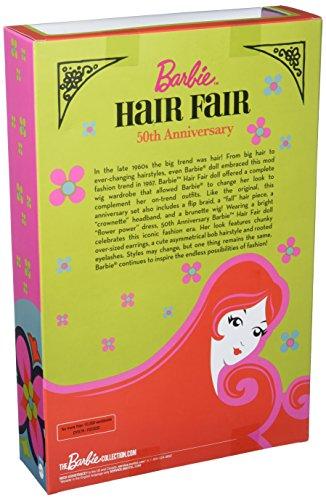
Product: Barbie Hair Fair Set
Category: Toys & Games | Dolls & Accessories | Dolls
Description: Barbie Hair Fair doll offered a complete wig wardrobe that allowed Barbie to change her look to complement her on-trend outfits.
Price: $75.39
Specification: ProductDimensions:2.5x8.5x13inches|ItemWeight:13.4ounces|ShippingWeight:14.4ounces(Viewshippingratesandpolicies)|DomesticShipping:ItemcanbeshippedwithinU.S.|InternationalShipping:ThisitemcanbeshippedtoselectcountriesoutsideoftheU.S.LearnMore|ASIN:B0727XQHBQ|Itemmodelnumber:DYX78|Manufacturerrecommendedage:14-18years